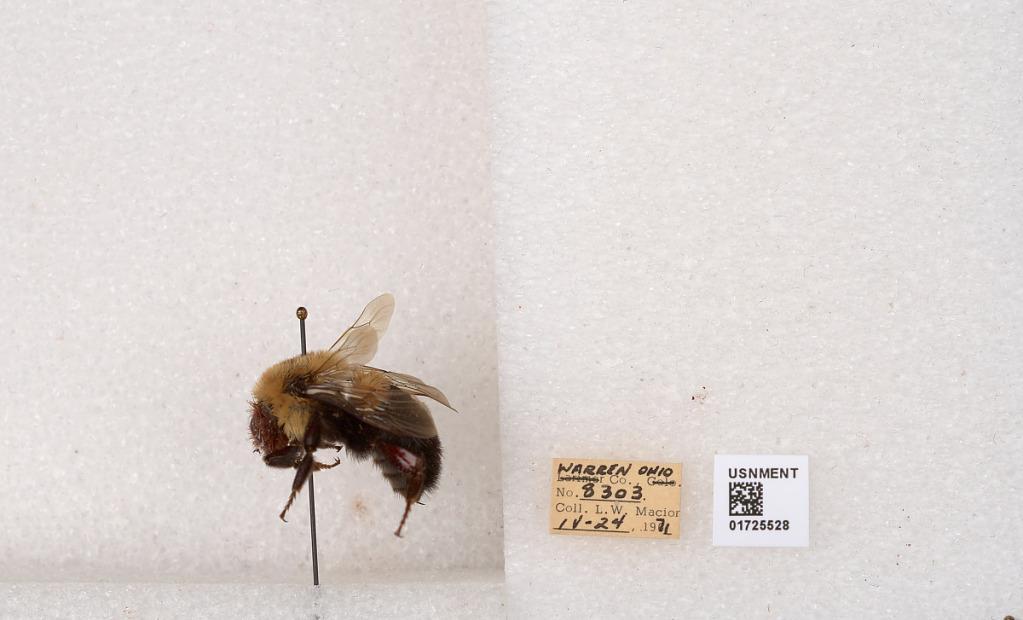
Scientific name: Bombus impatiens Cresson
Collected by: L. Macior
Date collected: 1971-4-24
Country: United States
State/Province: Ohio
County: Warren
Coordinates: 39.4276, -84.1668